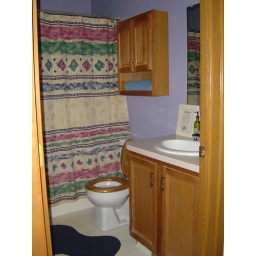
Upstairs bathroom in our house